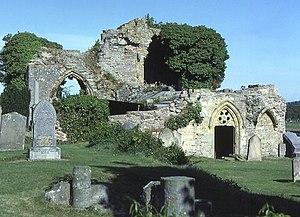
L'abbaye de Kinloss est une abbaye cistercienne située près de Forres dans le comté de Moray, en Écosse.
Kinloss est une localité de Moray, en Écosse.
David Iᵉʳ, ou Dabíd mac Maíl Choluim, Daibhidh I mac [Mhaoil] Chaluim en gaélique, est prince de Cumbria de 1113 à 1124, puis roi d'Écosse de 1124 à sa mort. Fils cadet de Malcolm III et sainte Marguerite d'Écosse, David passe la majeure partie de son enfance en Écosse, mais est envoyé en Angleterre pour sa protection à partir de 1093. Pendant qu'en Écosse une guerre de succession fait rage, il rejoint la maison du futur Henri Iᵉʳ d'Angleterre, où il s'imprègne de la culture anglo-normande.